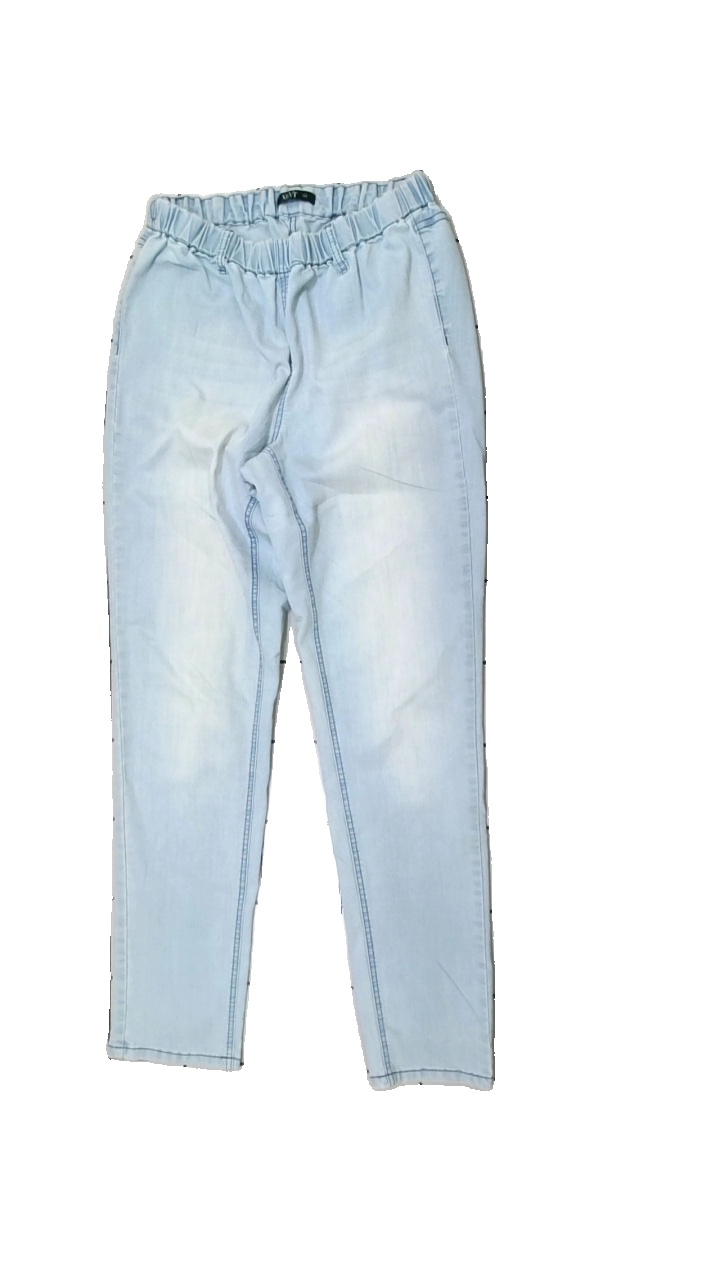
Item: Trousers (Ladies)
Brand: Kappahl
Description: blå byxor
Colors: Blue
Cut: Regular
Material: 84% cotton 16% polyester
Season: All
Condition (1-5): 5
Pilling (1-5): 5
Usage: Reuse
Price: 50-100